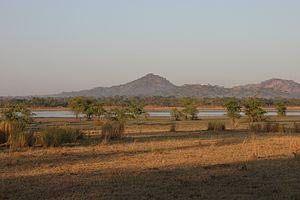
Cet article recense les sites inscrits au patrimoine mondial au Malawi